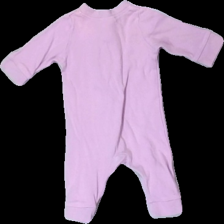
View: back
Type: Pajamas
Category: Children
Brand: Kappahl
Colors: Purple
Material: 100% cotton
Pattern: Animal print
Cut: Regular
Size: 50
Season: All
Damage location: bottom center
Damage 2 location: bottom right
Damage 3 location: bottom left
Price range: <50
Recommended usage: Reuse
Description: lila pyjamas med djur fram